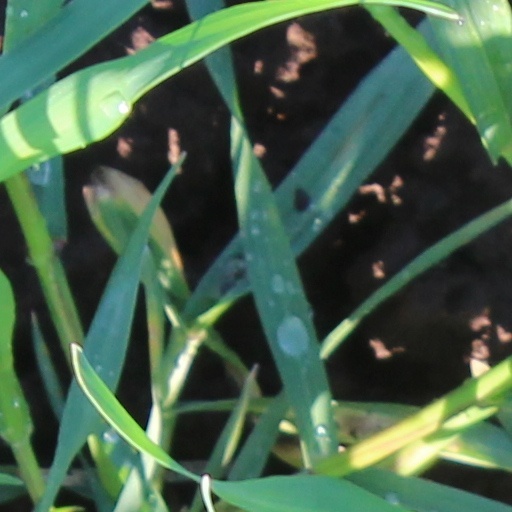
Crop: wheat